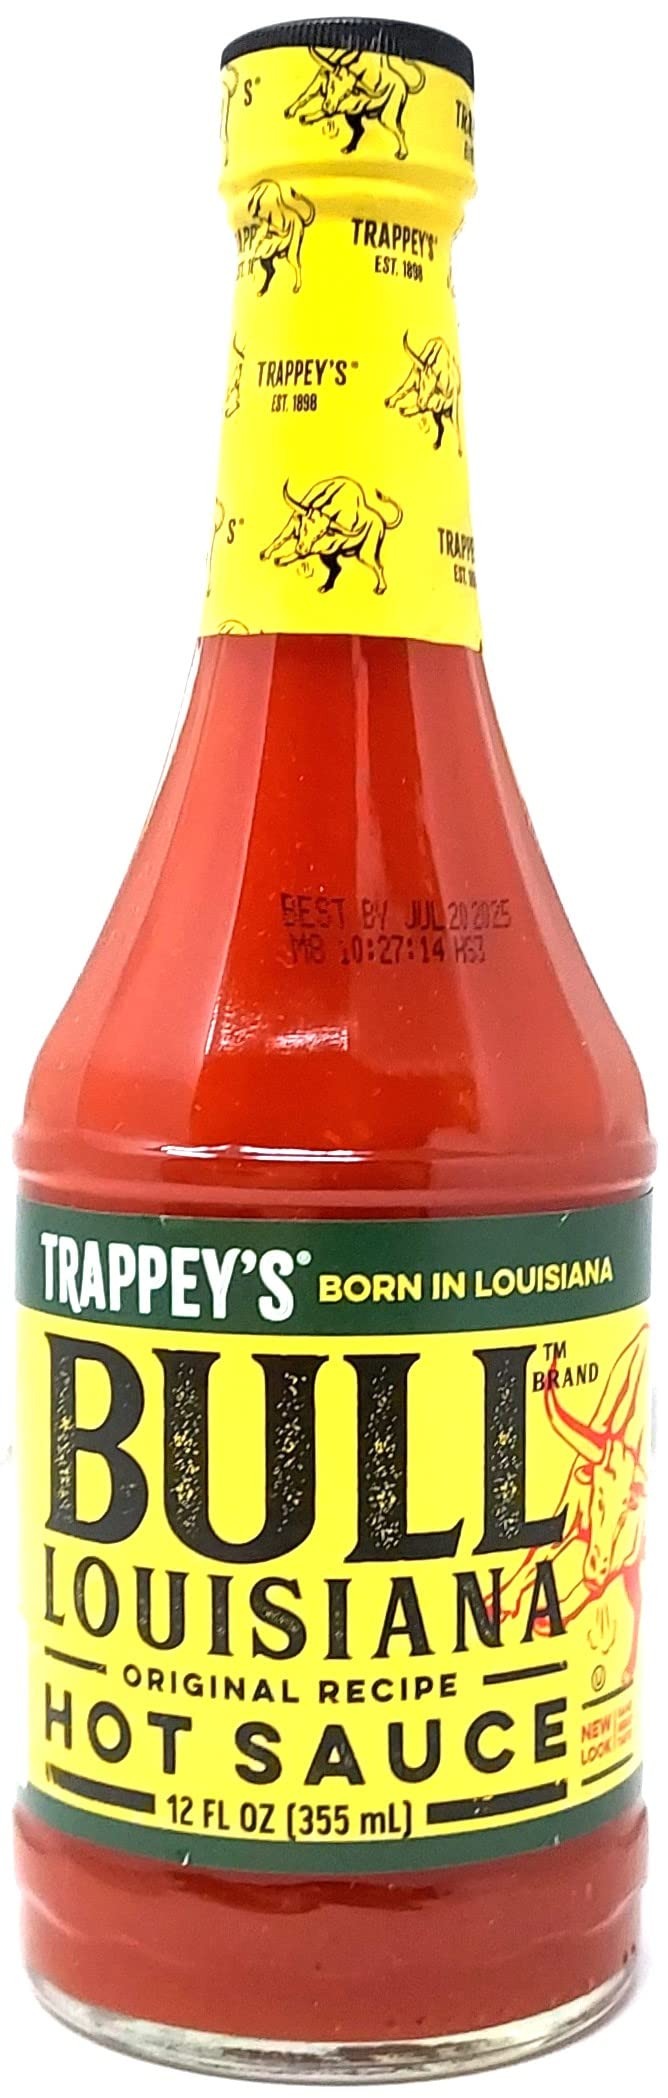
Item Name: Trappey's Bull Louisiana Original Recip Hot Sauce 12 oz Born in
Bullet Point: single bottle
Product Description: Trappey's Bull Louisiana Original Recip Hot Sauce 12 oz Born in
Value: 12.0
Unit: Fl Oz

Price: 3.86